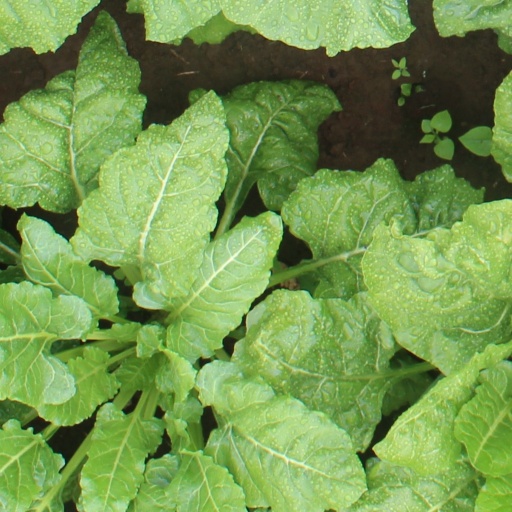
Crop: sugar beet